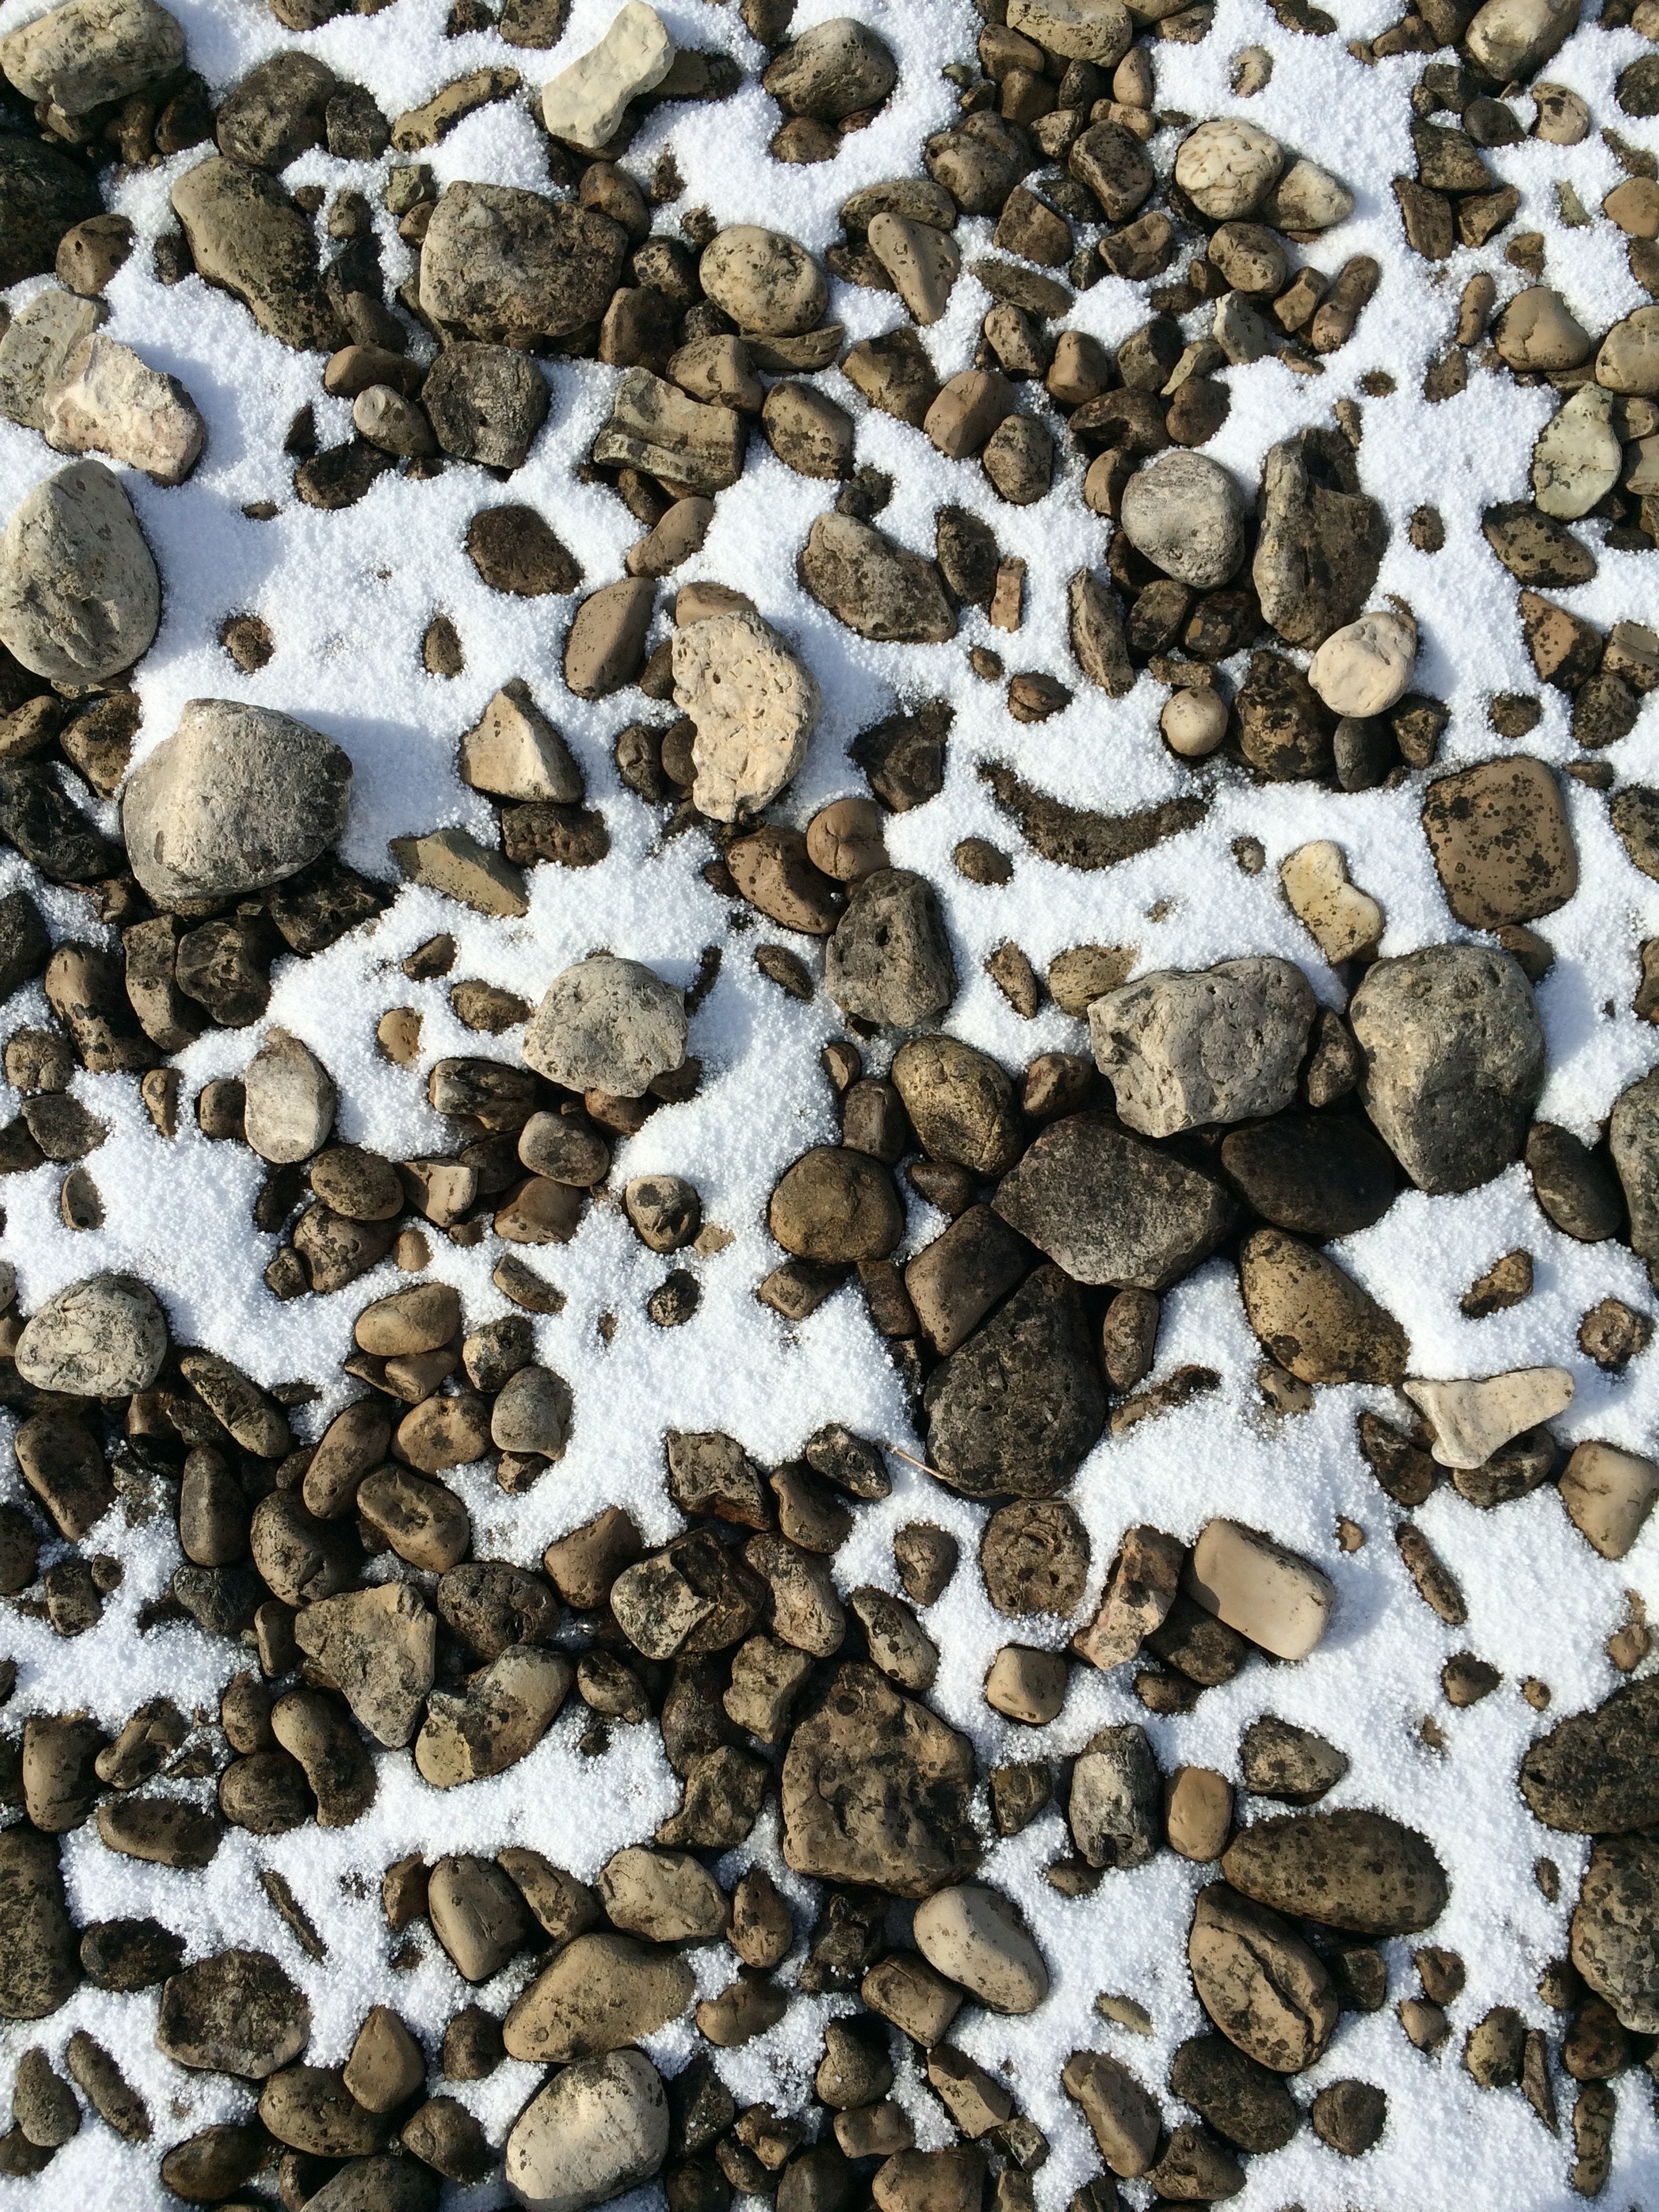
nature, sand, rock, texture, leaf, stone, pattern, pebble, soil, material, surface, geology, gravel, stone background, nature abstract